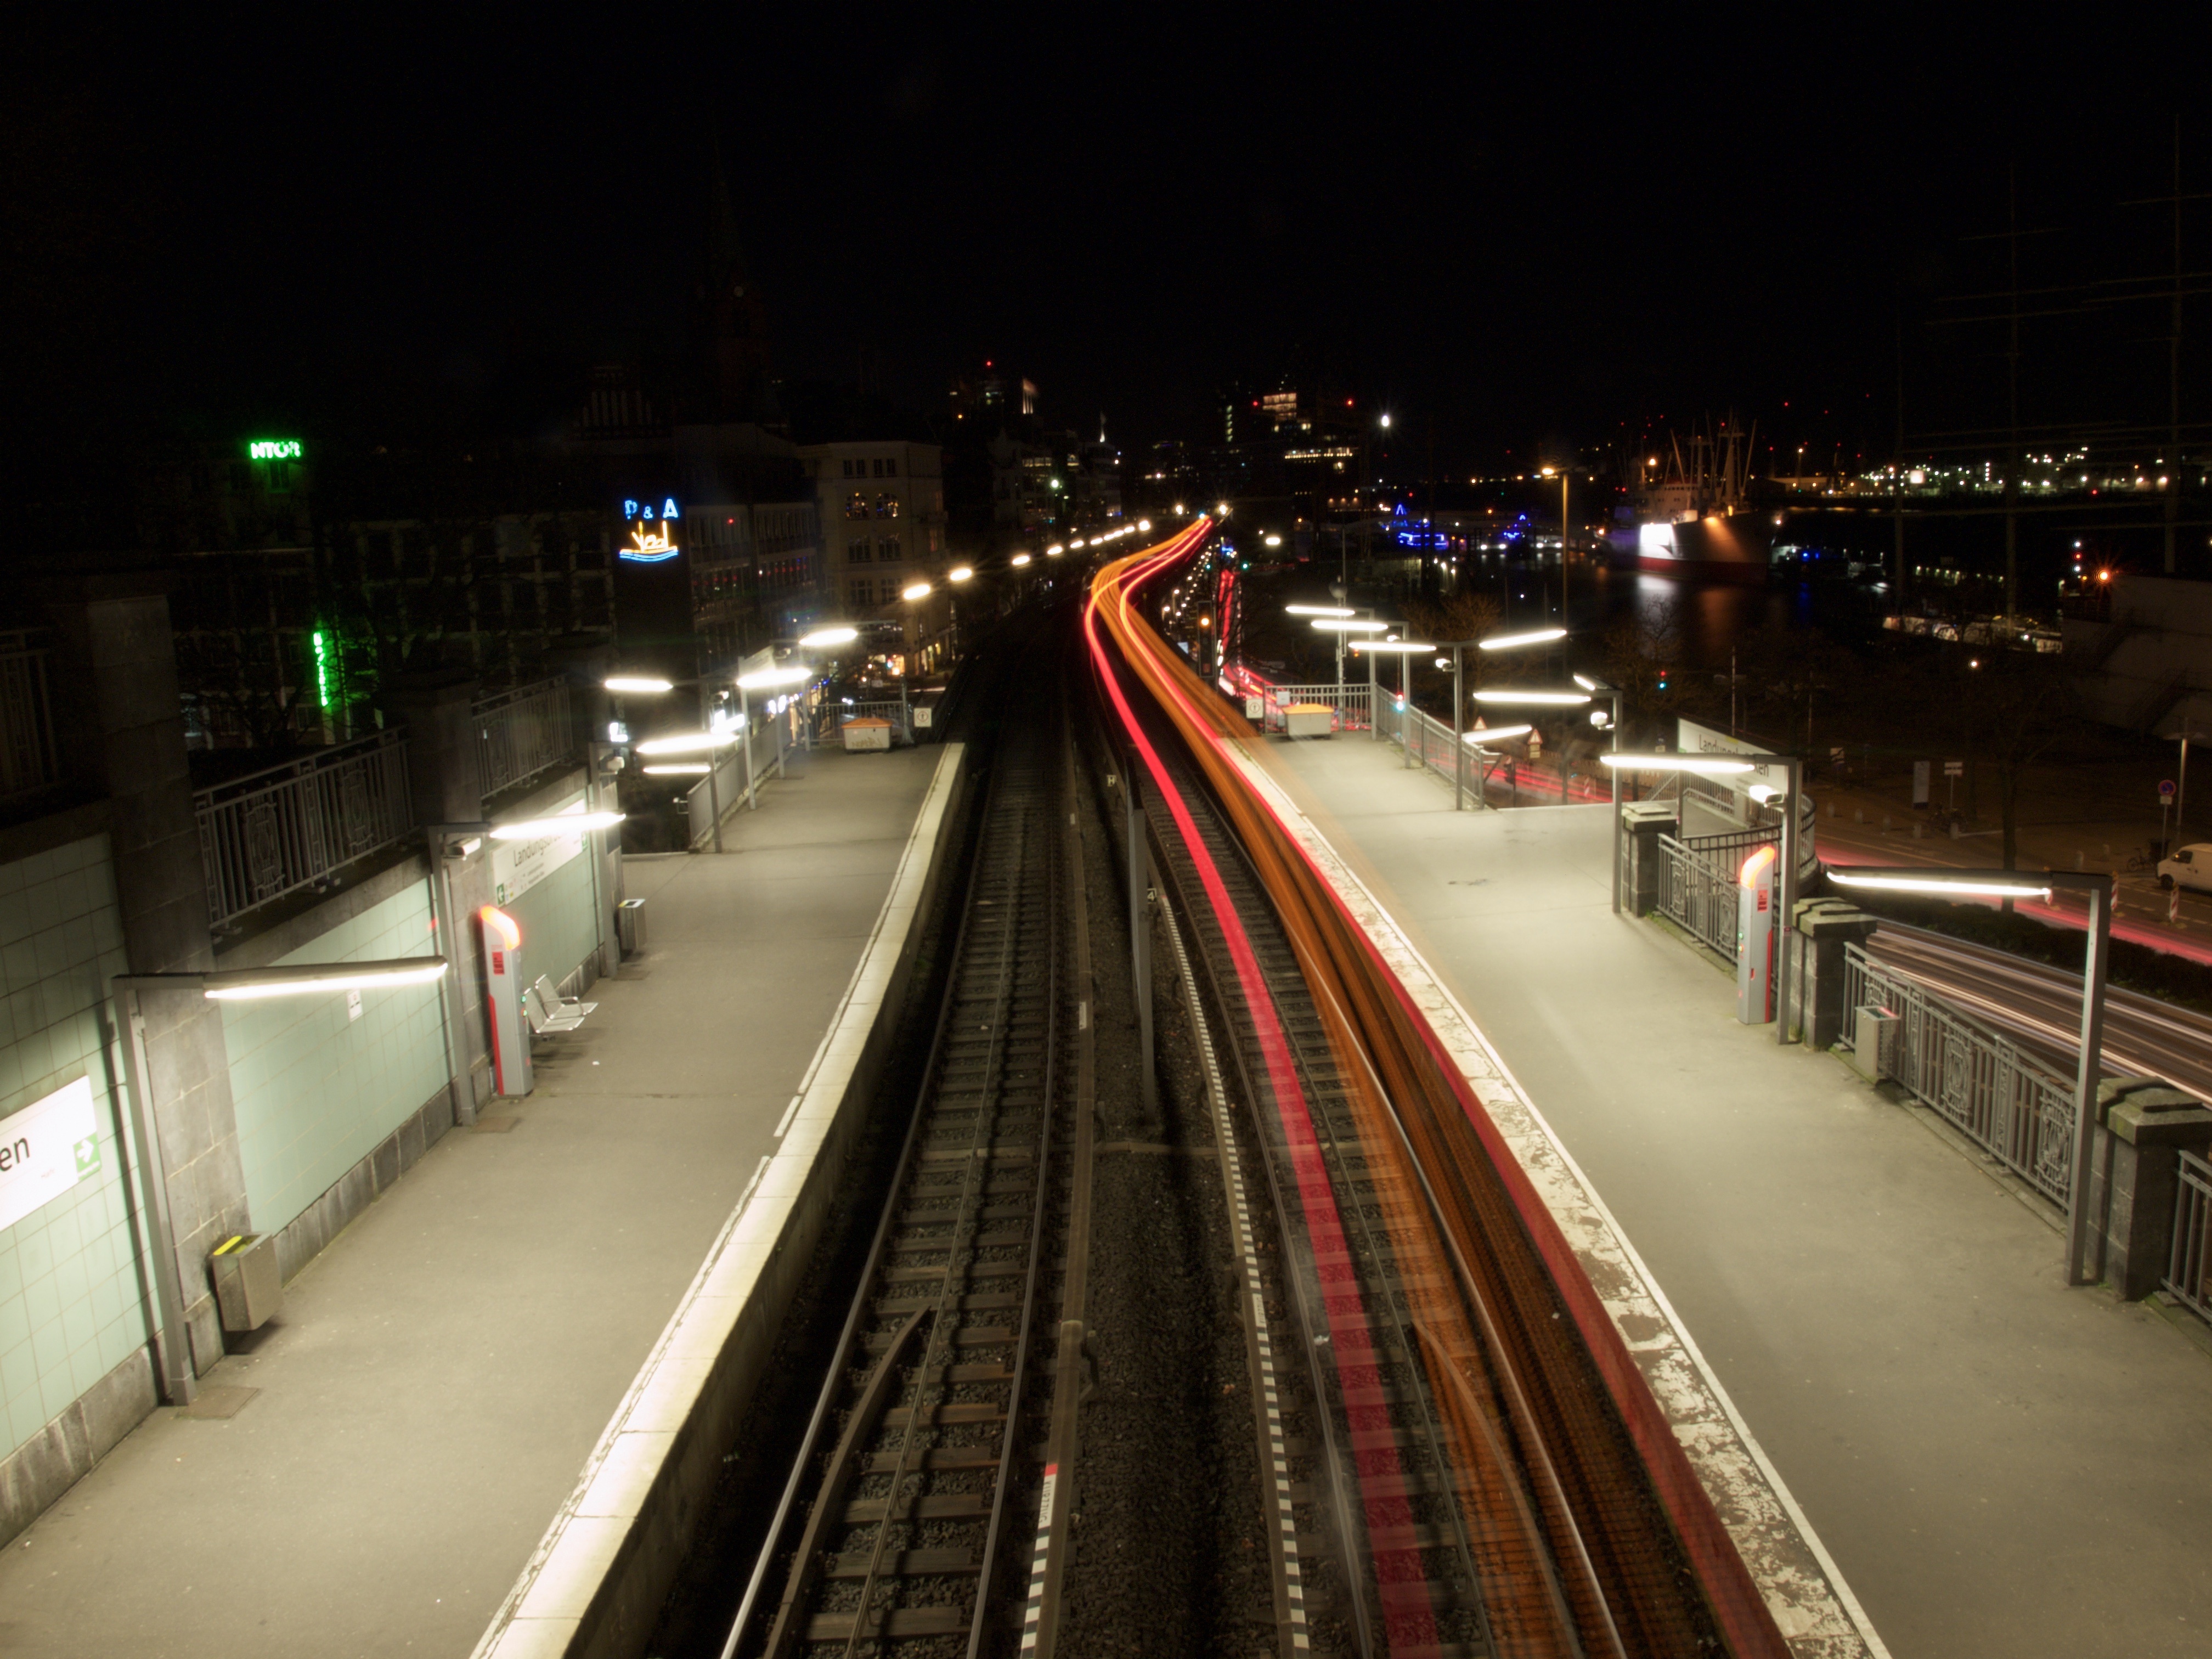
light, road, traffic, street, night, highway, city, train, cityscape, metro, transport, evening, twilight, vehicle, darkness, lane, public transport, infrastructure, germany, railway station, hamburg, gleise, landungsbr cken, urban area, metropolitan area